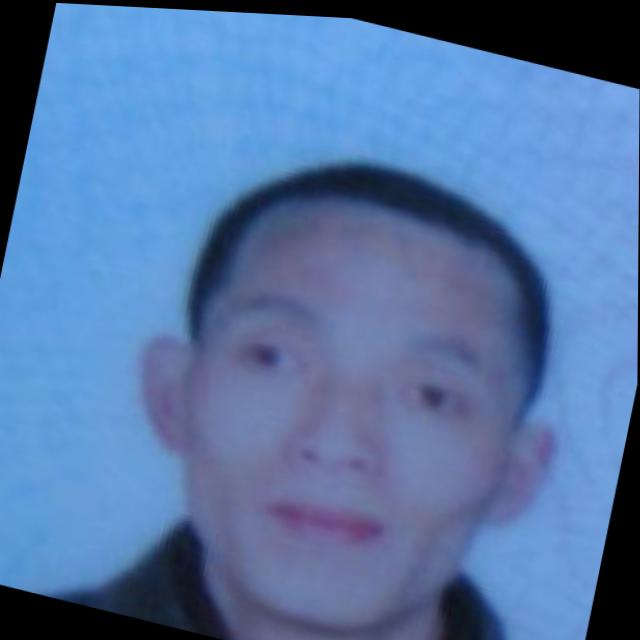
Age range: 21-44